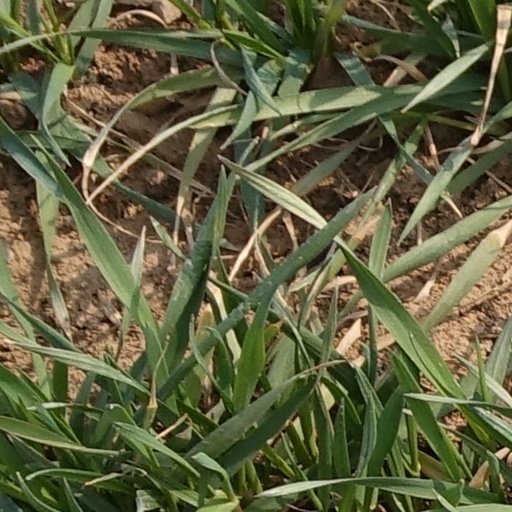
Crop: wheat